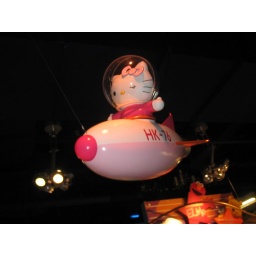
Hello Kitty spotted by Erick's observant eyes. She's winking, in a space ship and possibly giving us a thumbs up.